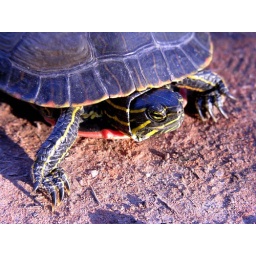
Snapping Turtle found in the black mountains